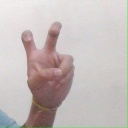
अक्षर: ई